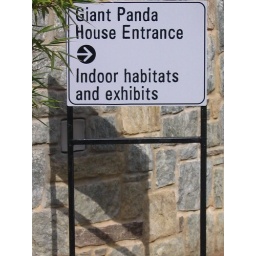
New sign near red pandas - 1856